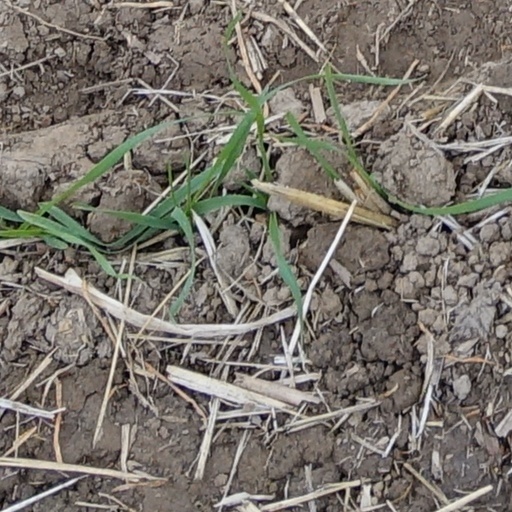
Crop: wheat